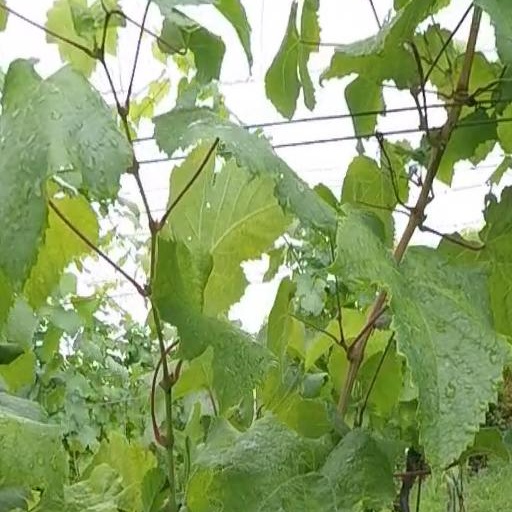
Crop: grape